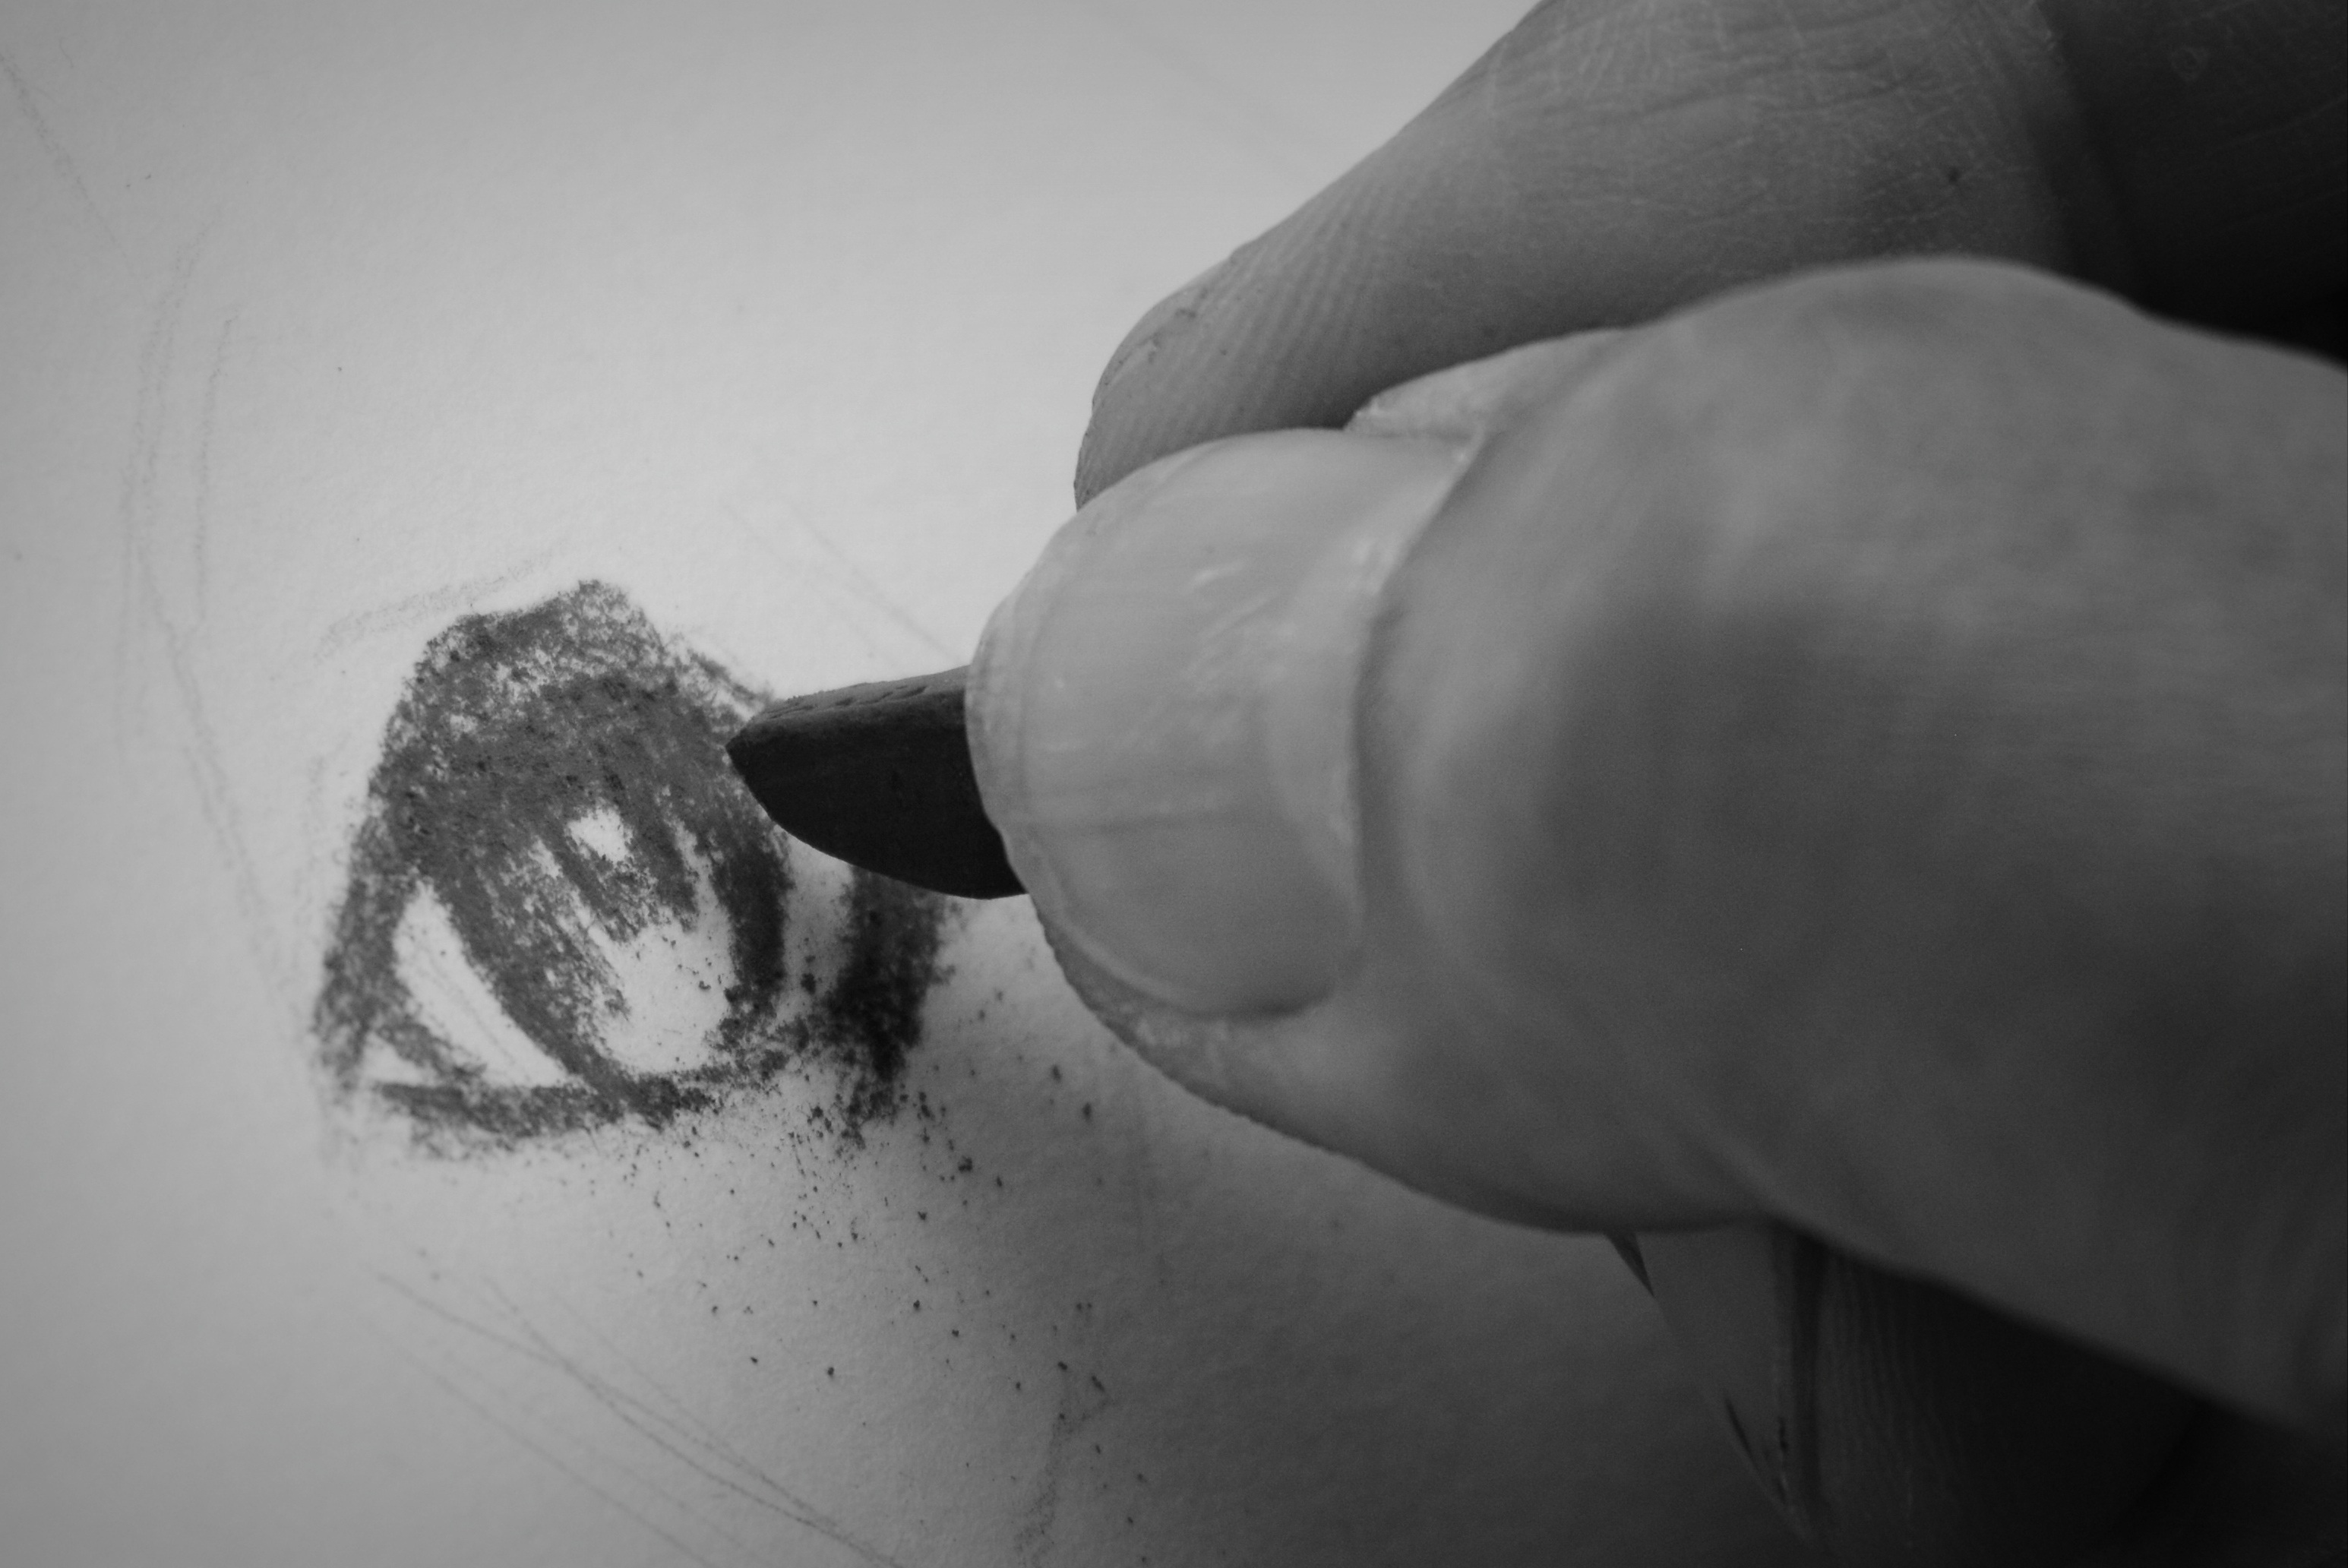
hand, black and white, white, photography, portrait, finger, black, monochrome, arm, close up, human body, art, drawing, illustration, eye, head, signs, shape, work of art, sense, monochrome photography, illustrate